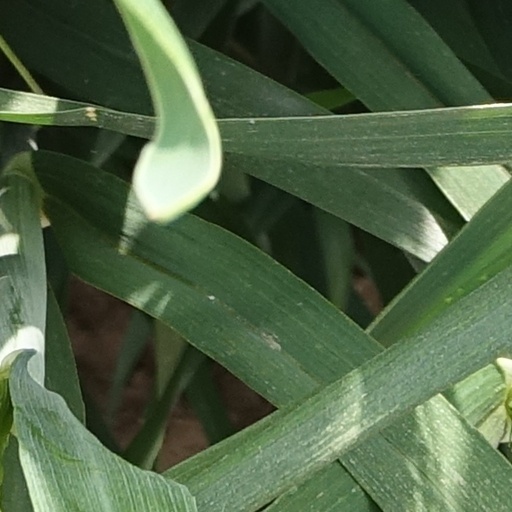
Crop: wheat